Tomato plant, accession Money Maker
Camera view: vertical (180 deg); turntable rotation: 60 degrees
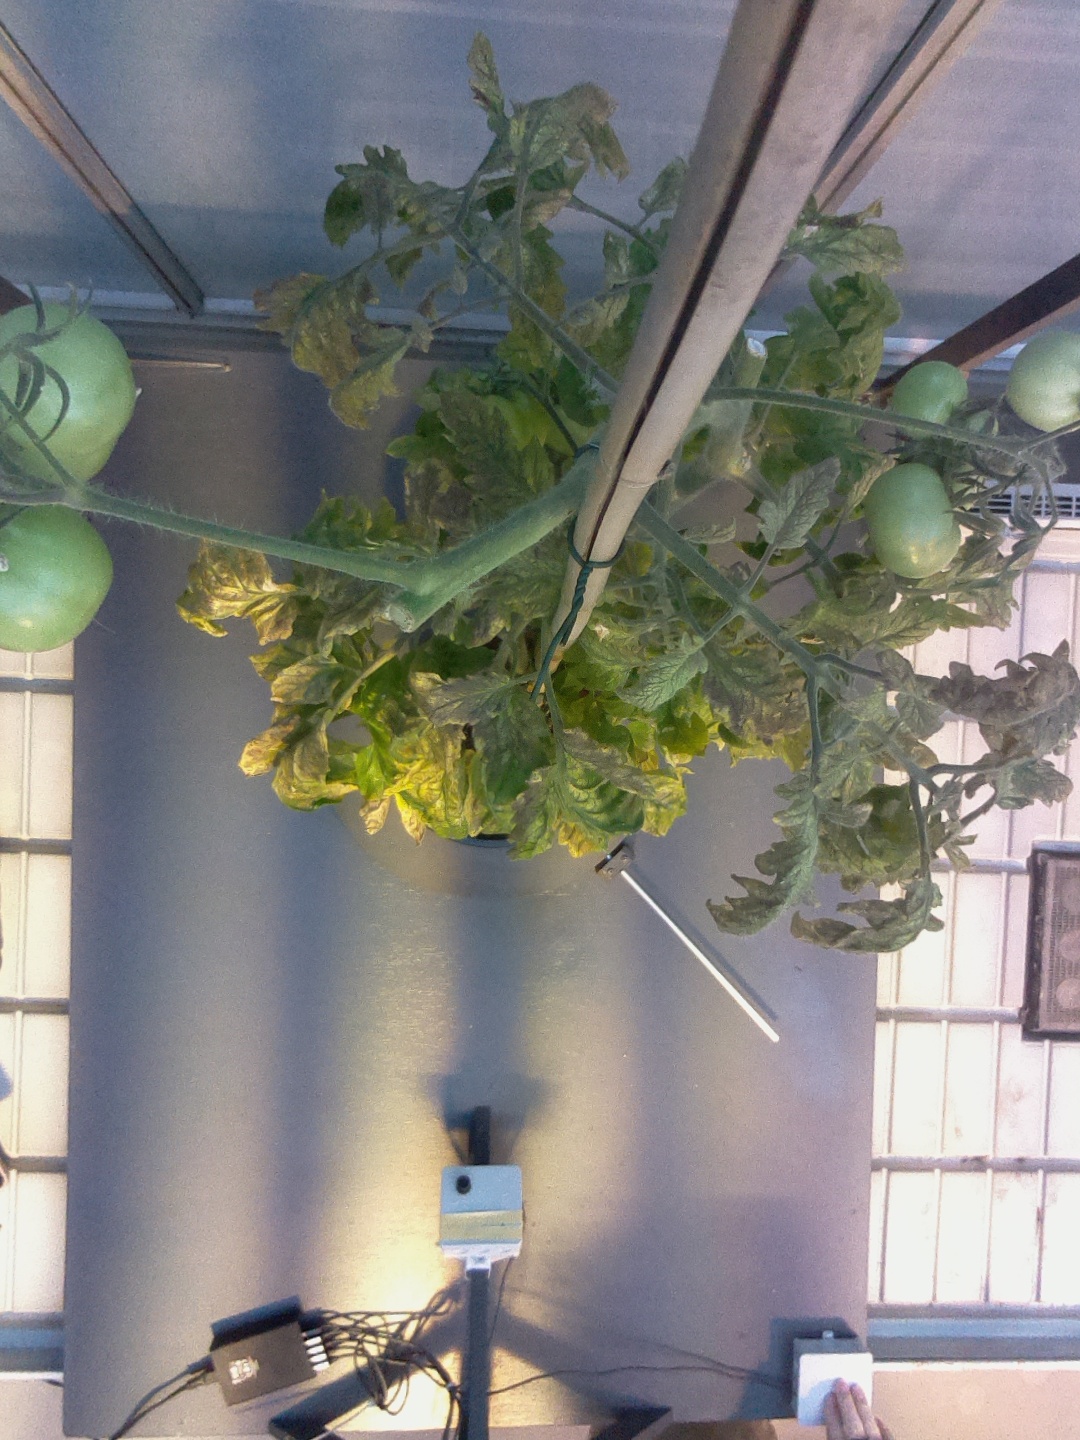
BBCH growth stage 79: 90% -100% of final fruit size